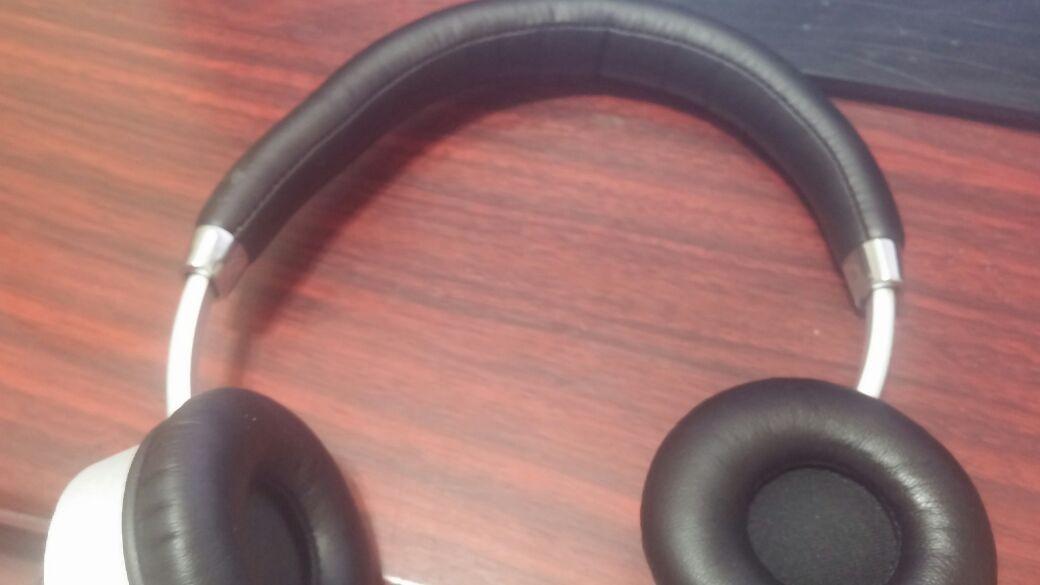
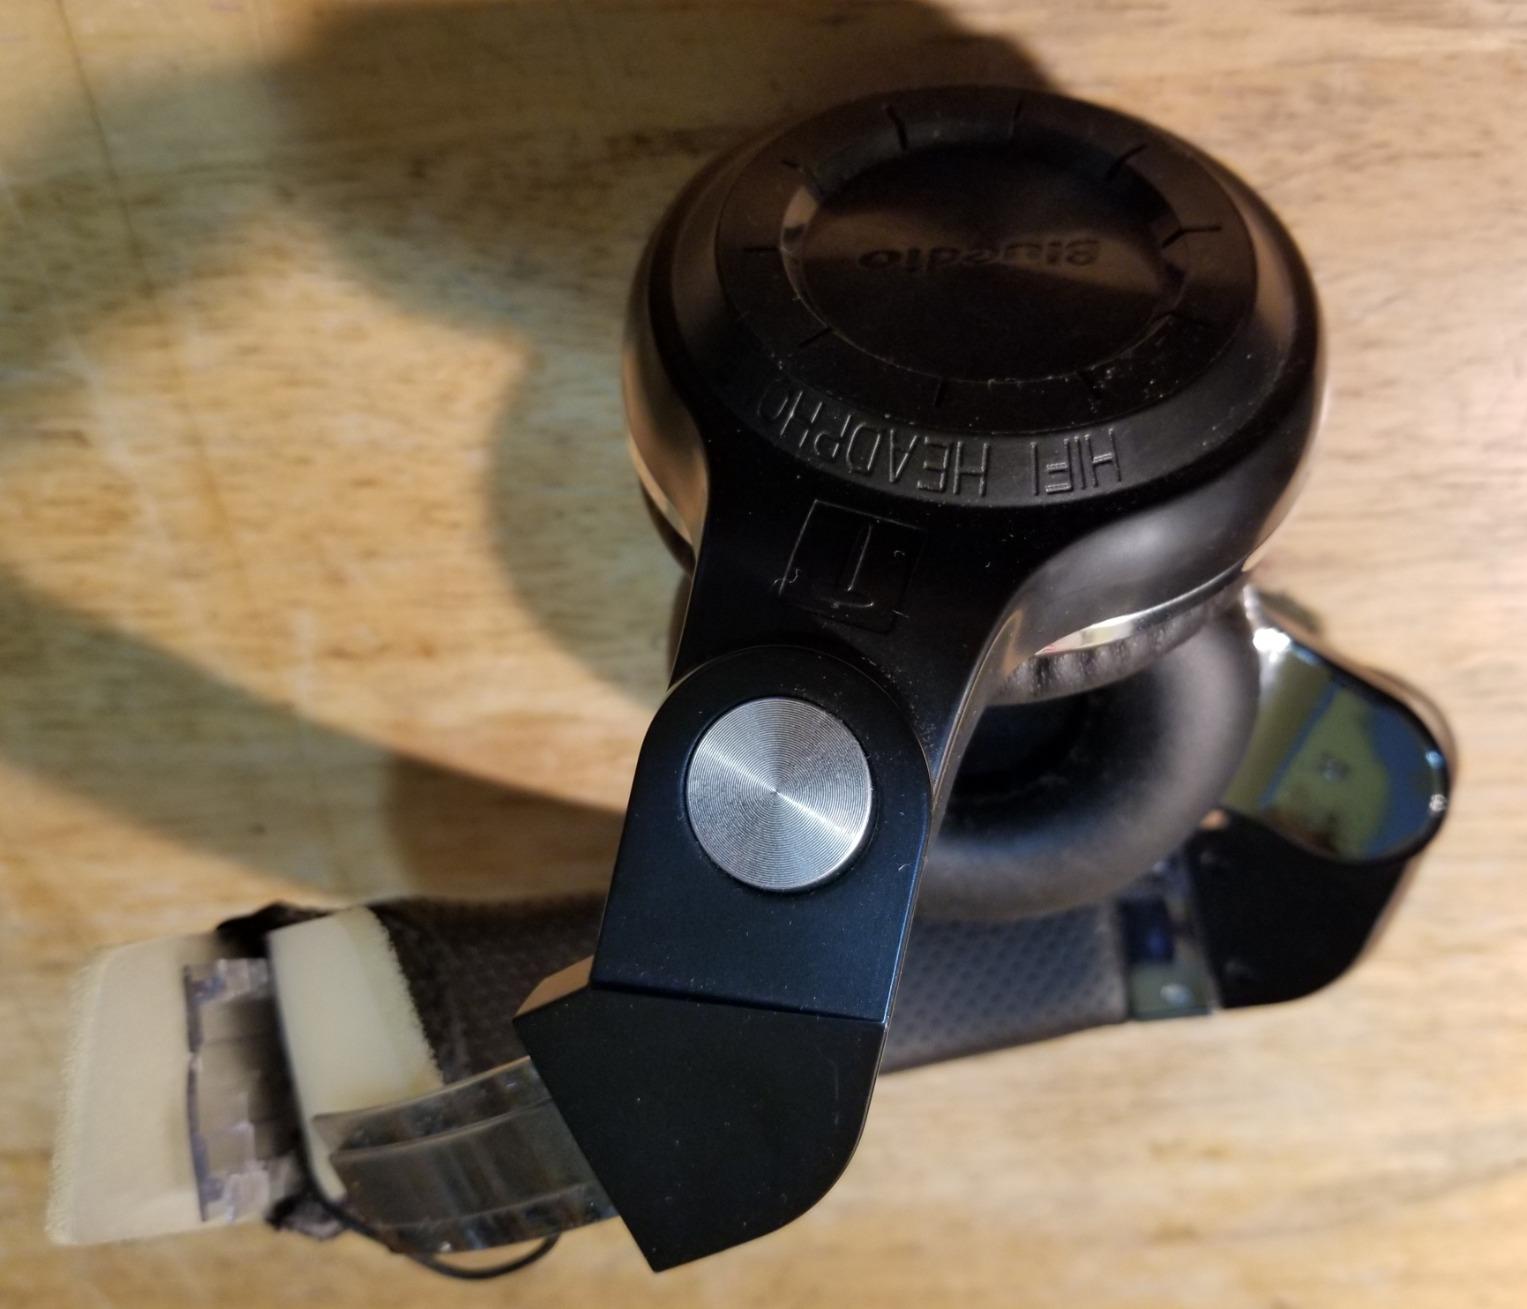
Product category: headphones
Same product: no